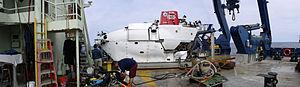
Alvin (DSV-2) est un sous-marin de poche de 16 tonnes, équipé pour la recherche dans les abysses appartenant à l'United States Navy et exploité par l'Institut océanographique de Woods Hole, dans l'État du Massachusetts.